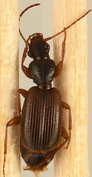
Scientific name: Cymindis neglecta
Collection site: Bartlett Experimental Forest NEON (BART), plot BART_025